Knut Ekwall

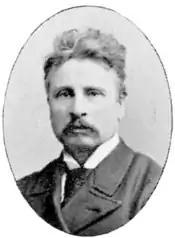
Knut Ekwall, from the "Svenskt Porträttgalleri XX"

Knut Alfred Ekwall (3 April 1843, Säby Parish (now Tranås), Småland – 16 April 1912, Tranås) was a Swedish painter and illustrator. He is best known for his genre works, many of which have women and children for their subjects.